Creuse

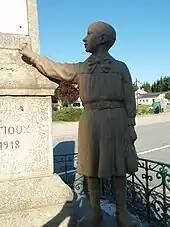
Famous pacifist World War I memorial in Gentioux

As a traditionally rural and lightly populated area, with ancient and typical "art de vivre", original stone architecture, no major urban center and many heritage site such as castles, abbeys and Celtic stone monuments: the Creuse department has become a Green tourism destination since the late 1990s. Creuse enjoys a temperate climate with mild springs and autumns, rather cold and snowy but sunny winters, and relatively warm and sunny summers, but not as hot as in the southern parts of France. Thanks to its preserved forested landscape, little pollution and wonderful stone buildings, many foreigners (notably British and Dutch, but also German and Belgian) have sought to buy holiday homes in Creuse.